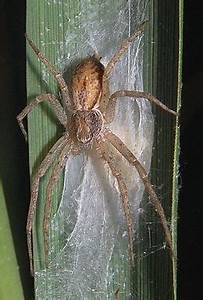
Label: ragno